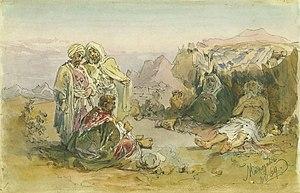
Job et ses amis. Aquarelle sur papier du peintre russe Ievgueni Makarov. 1869. 17 x 11 cm Collection privée Русский: Евгений Кириллович Макаров - Иов и его друзья 1869, 17×11 см • Акварель, Бумага
Ievgueni Kirillovitch Makarov, en russe : Евгений Кириллович Макаров est un peintre et graphiste russe.